USS Lafayette (SSBN-616)

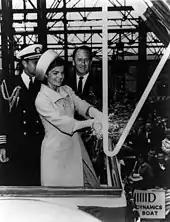
Jacqueline Kennedy christening "Lafayette"

"Lafayette"s keel was laid down on 17 January 1961 by the Electric Boat Division of General Dynamics in Groton, Connecticut. She was launched 8 May 1962, sponsored by First Lady Jacqueline Kennedy, wife of John F. Kennedy, the 35th President of the United States, and commissioned 23 April 1963 at Groton, Connecticut, with Commander P. J. Hannifin in command of the Blue Crew and Commander James T. Strong in command of the Gold Crew.